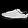
Label: Sneaker